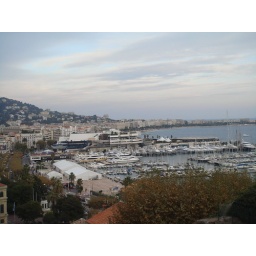
the white building in the middle of the photo is the palais de festival - also where the cannes film festival is held